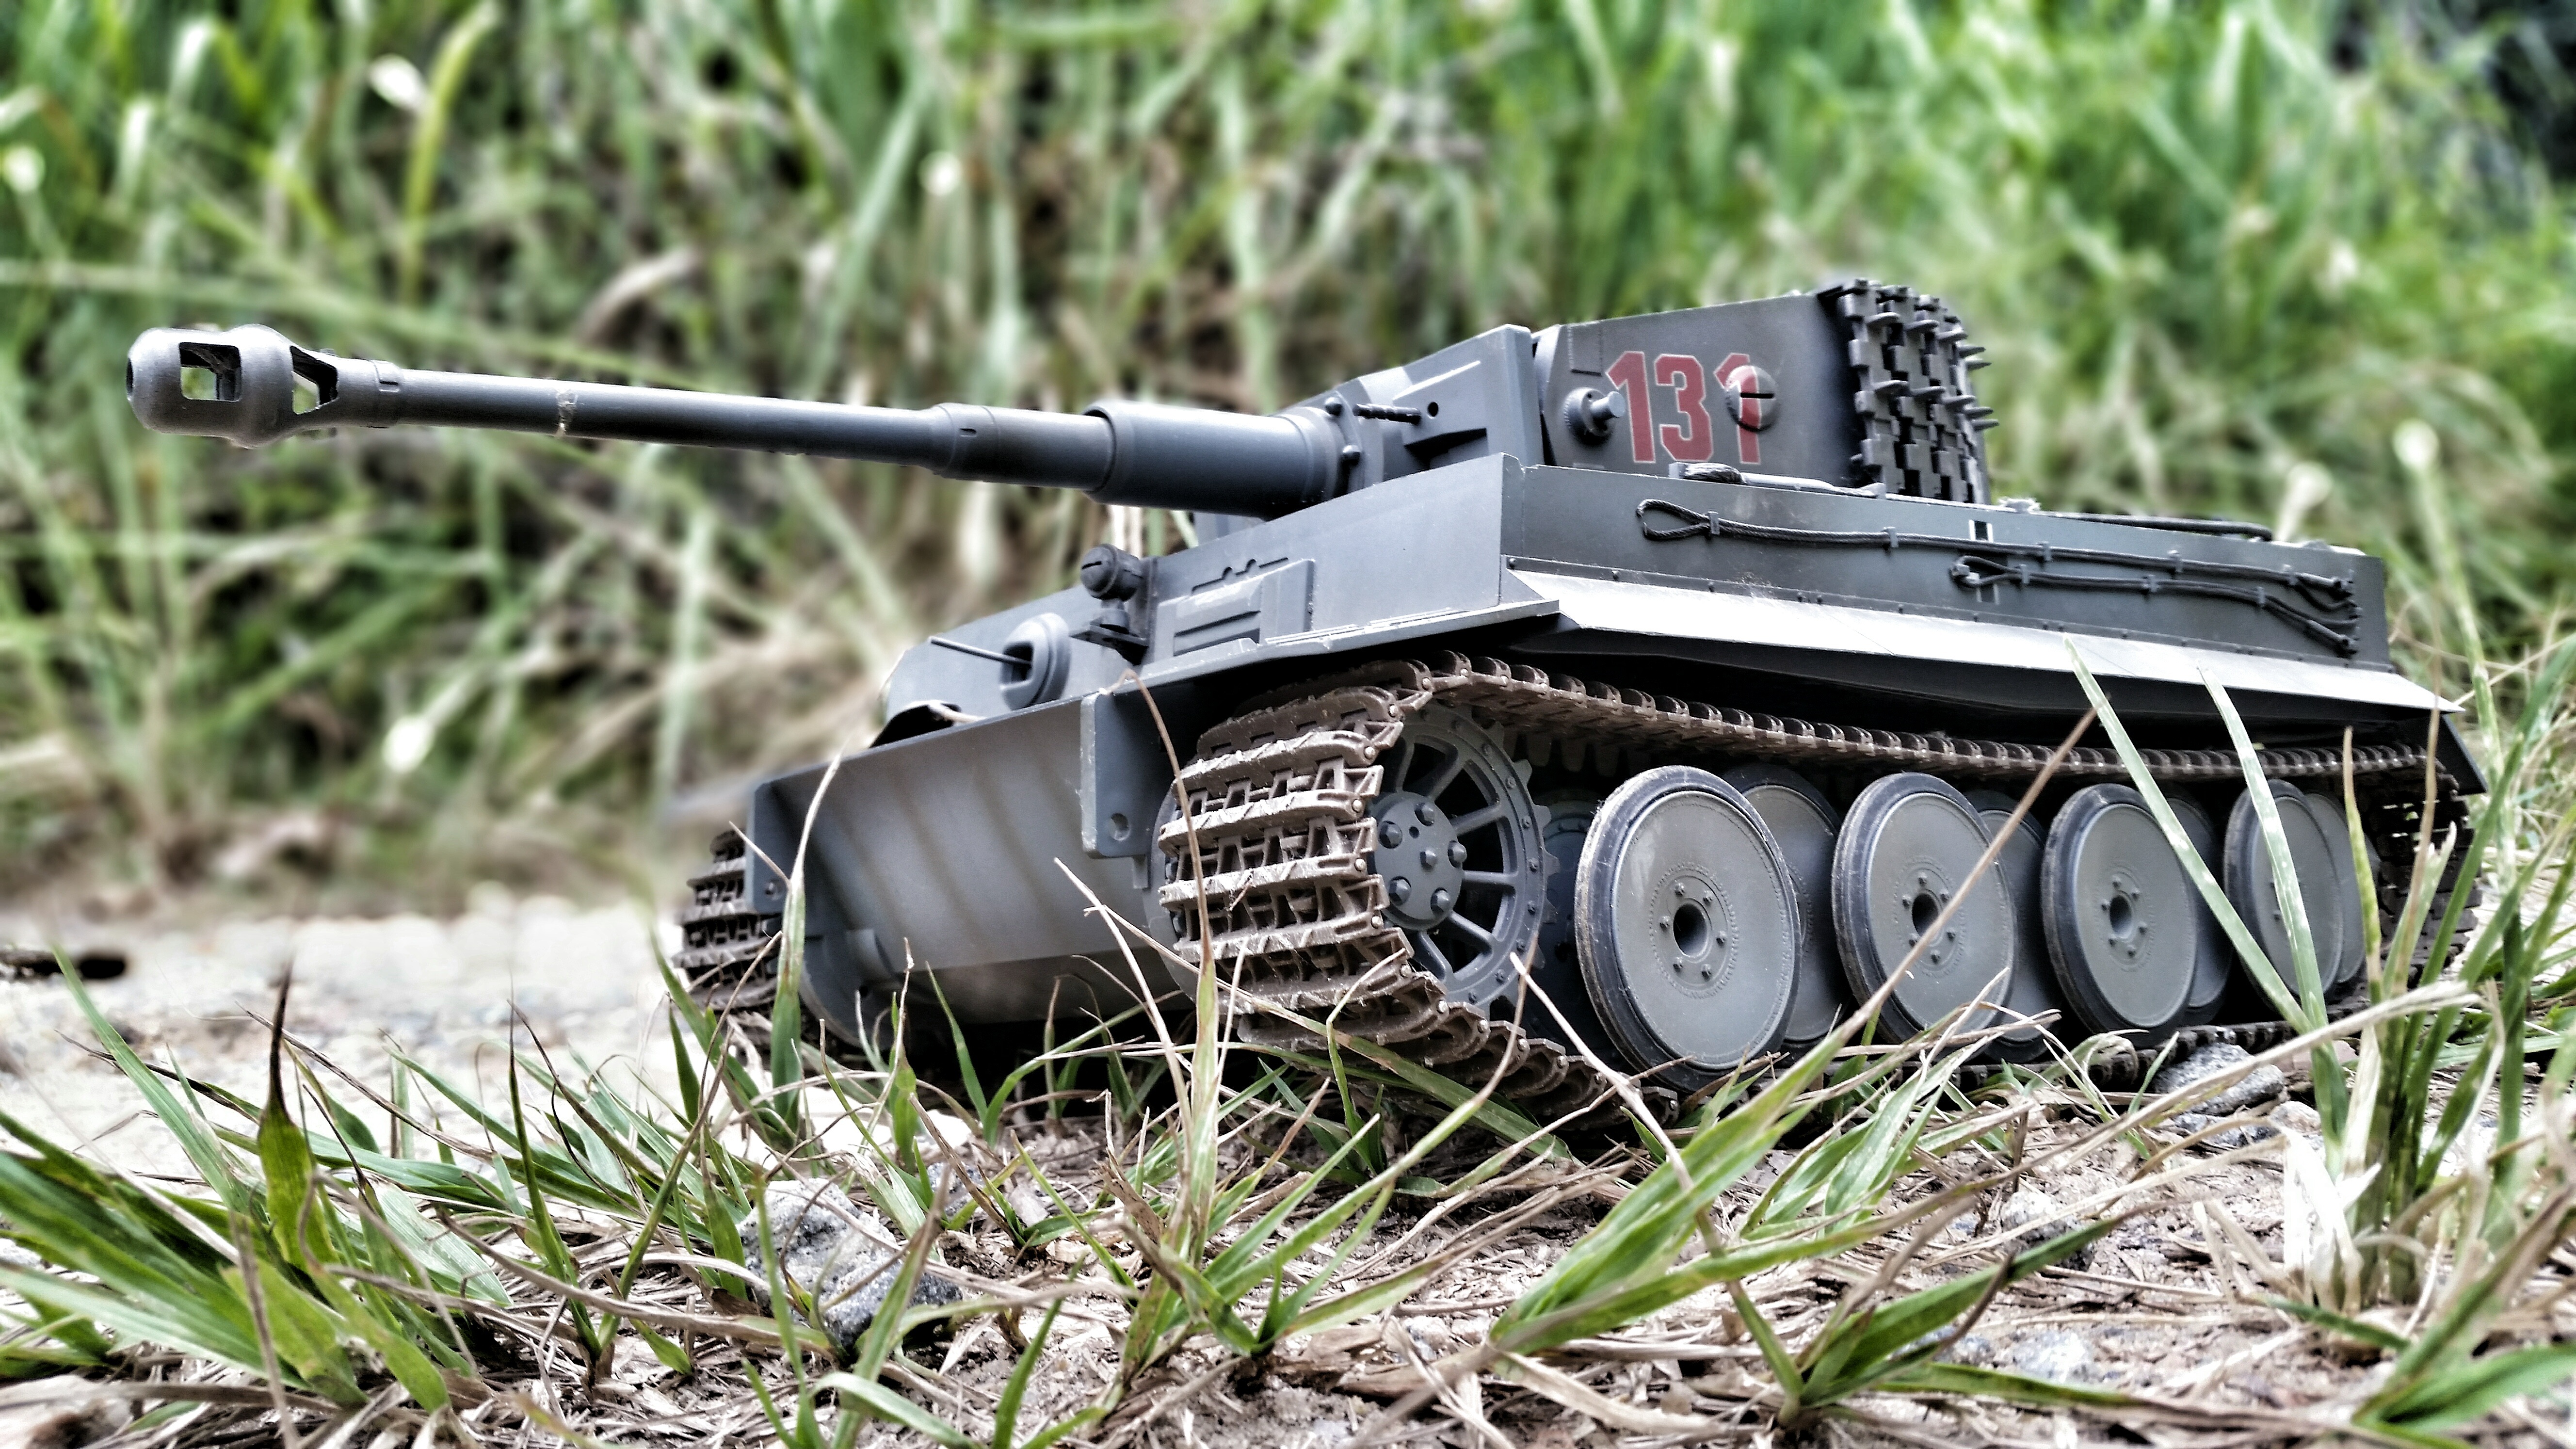
military, soldier, army, vehicle, toy, weapon, miniature, war, gun, cannon, tank, firearm, combat vehicle, self propelled artillery